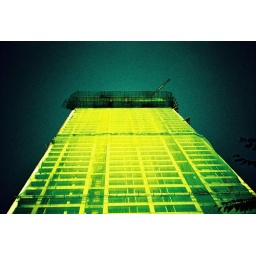
green colourshift when you cross processed velvia 50 in c41. olympus xa rangefinder, fujichrome velvia rvp 50, cross processed in c41